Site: brandenburg
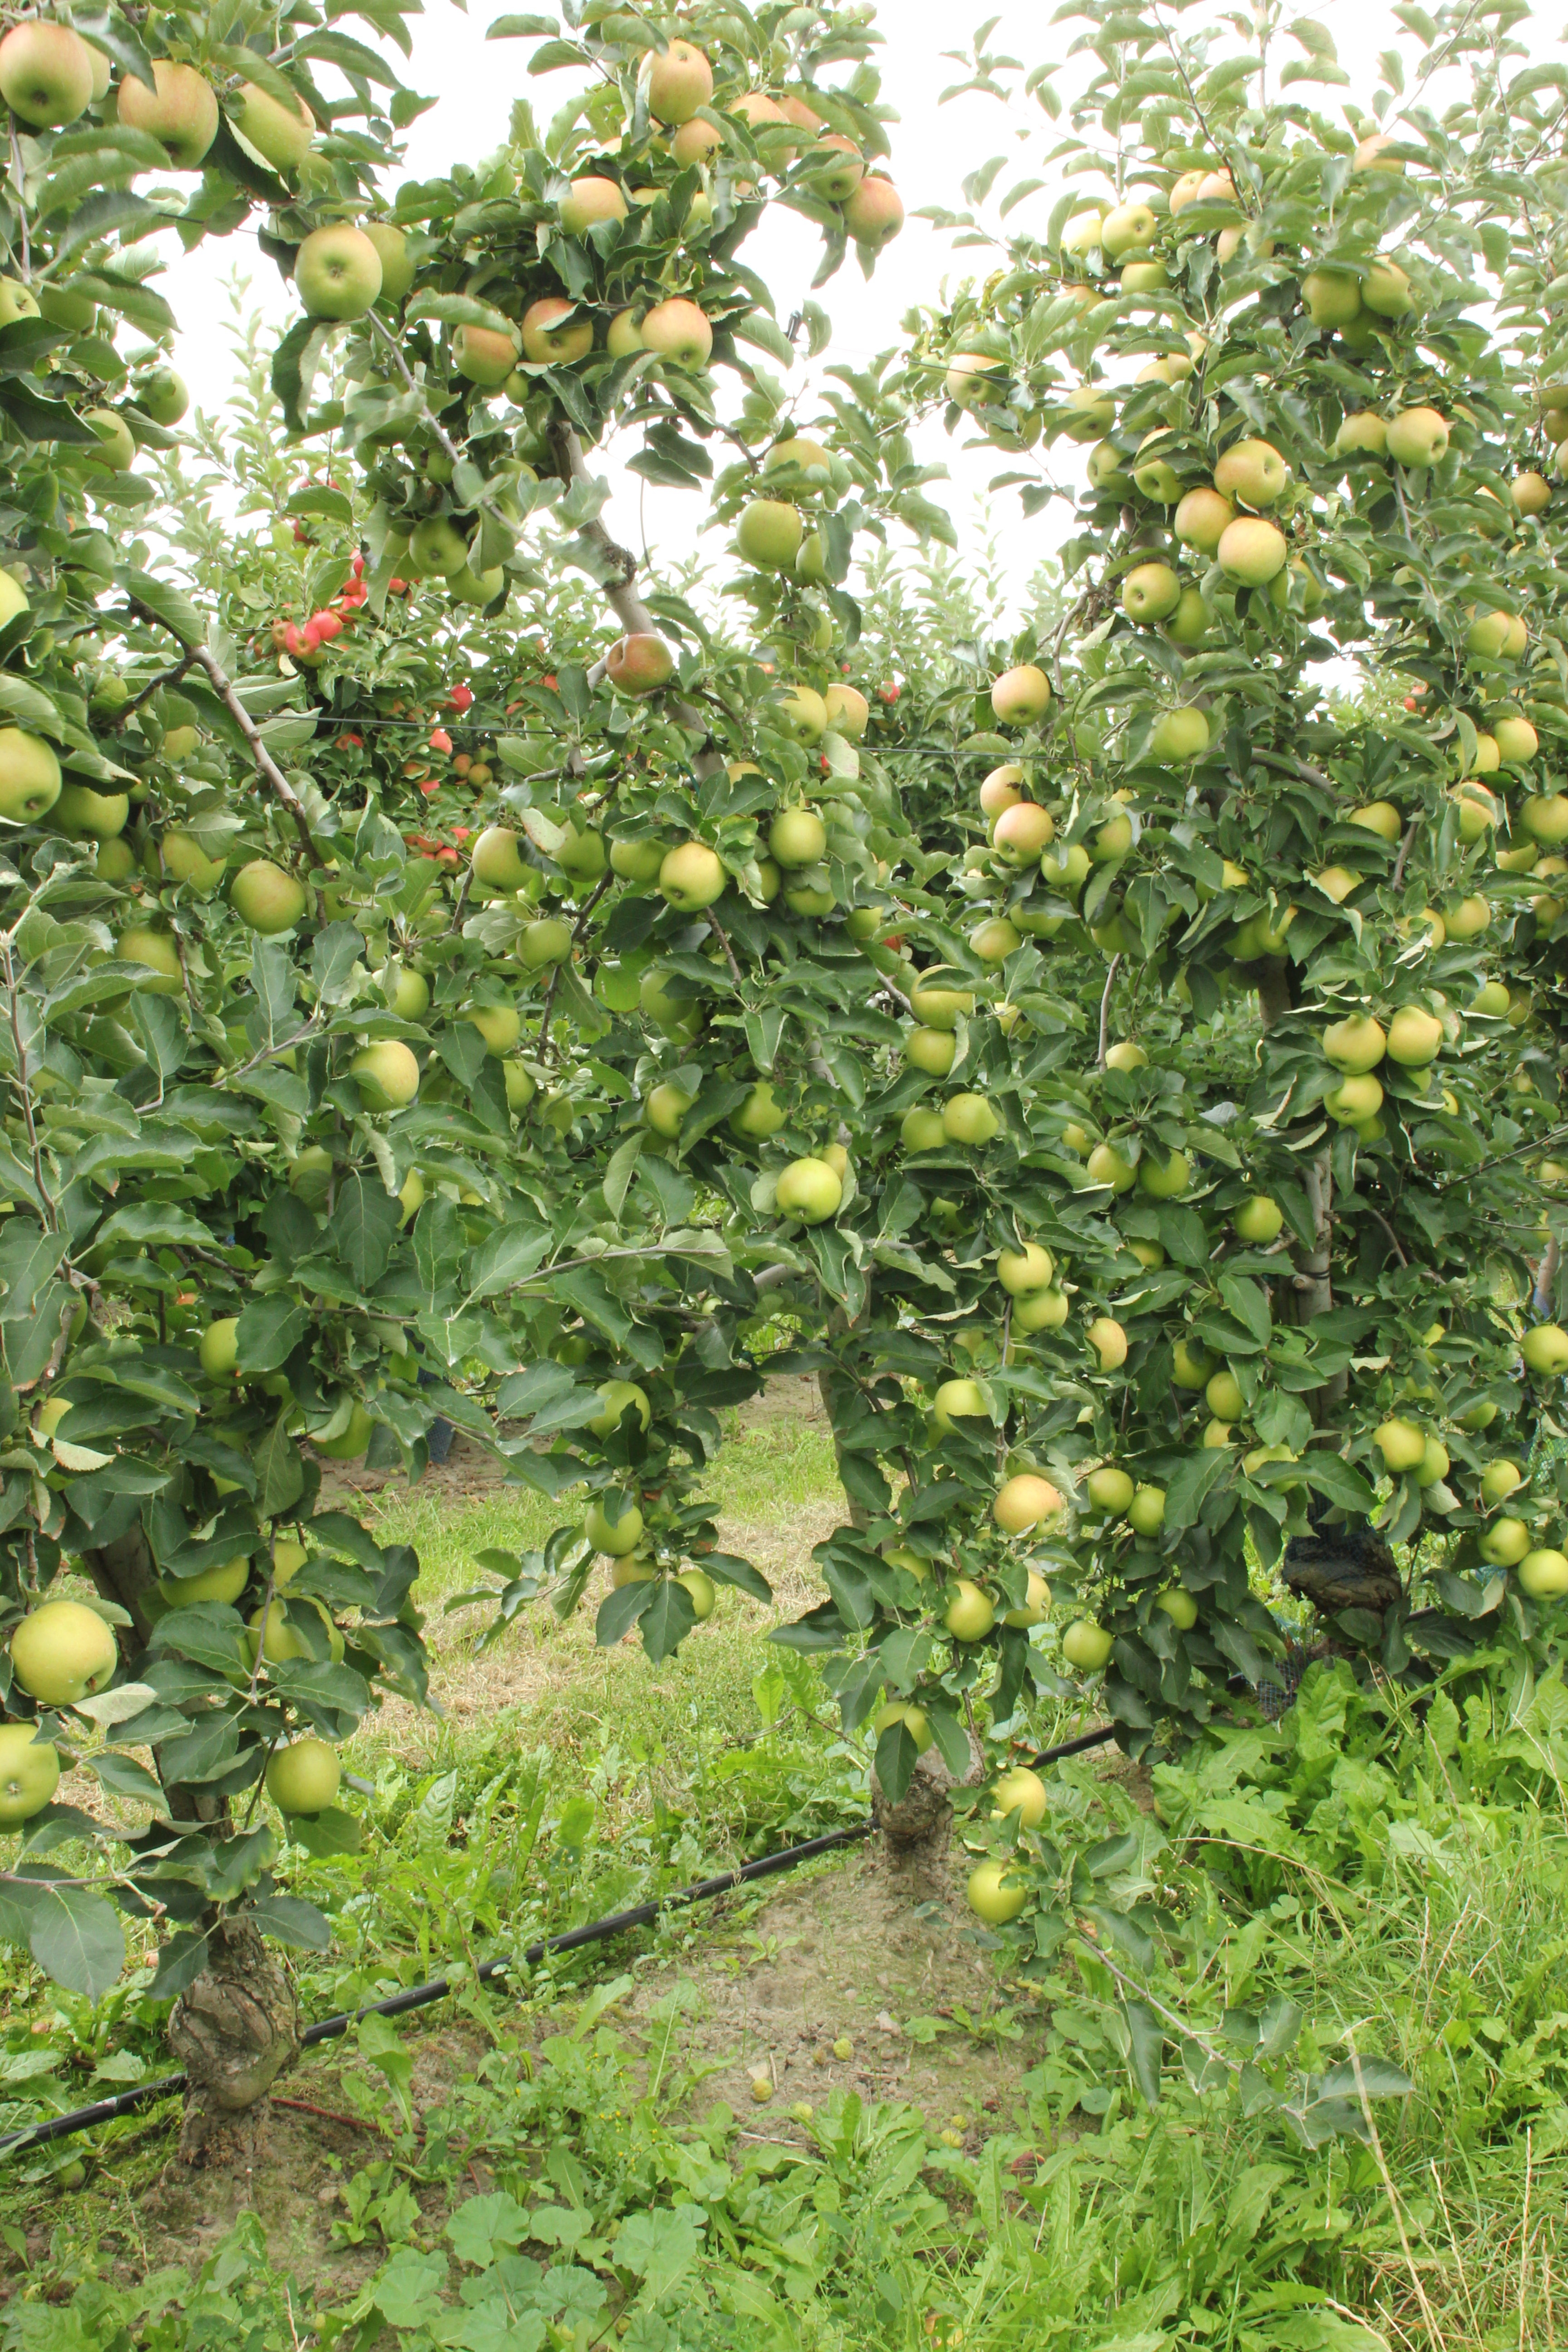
Growth stage (BBCH 87): Maturity of fruit and seed